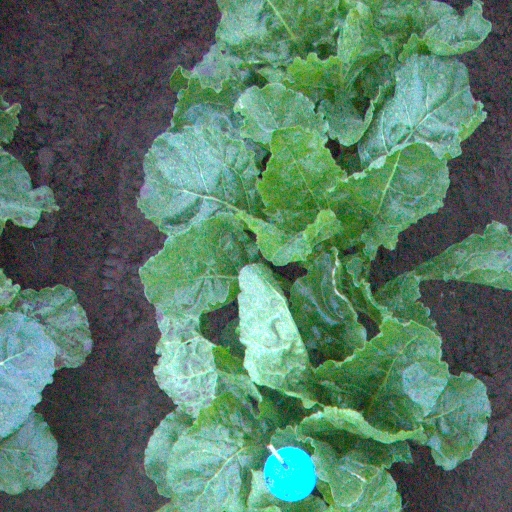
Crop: sugar beet